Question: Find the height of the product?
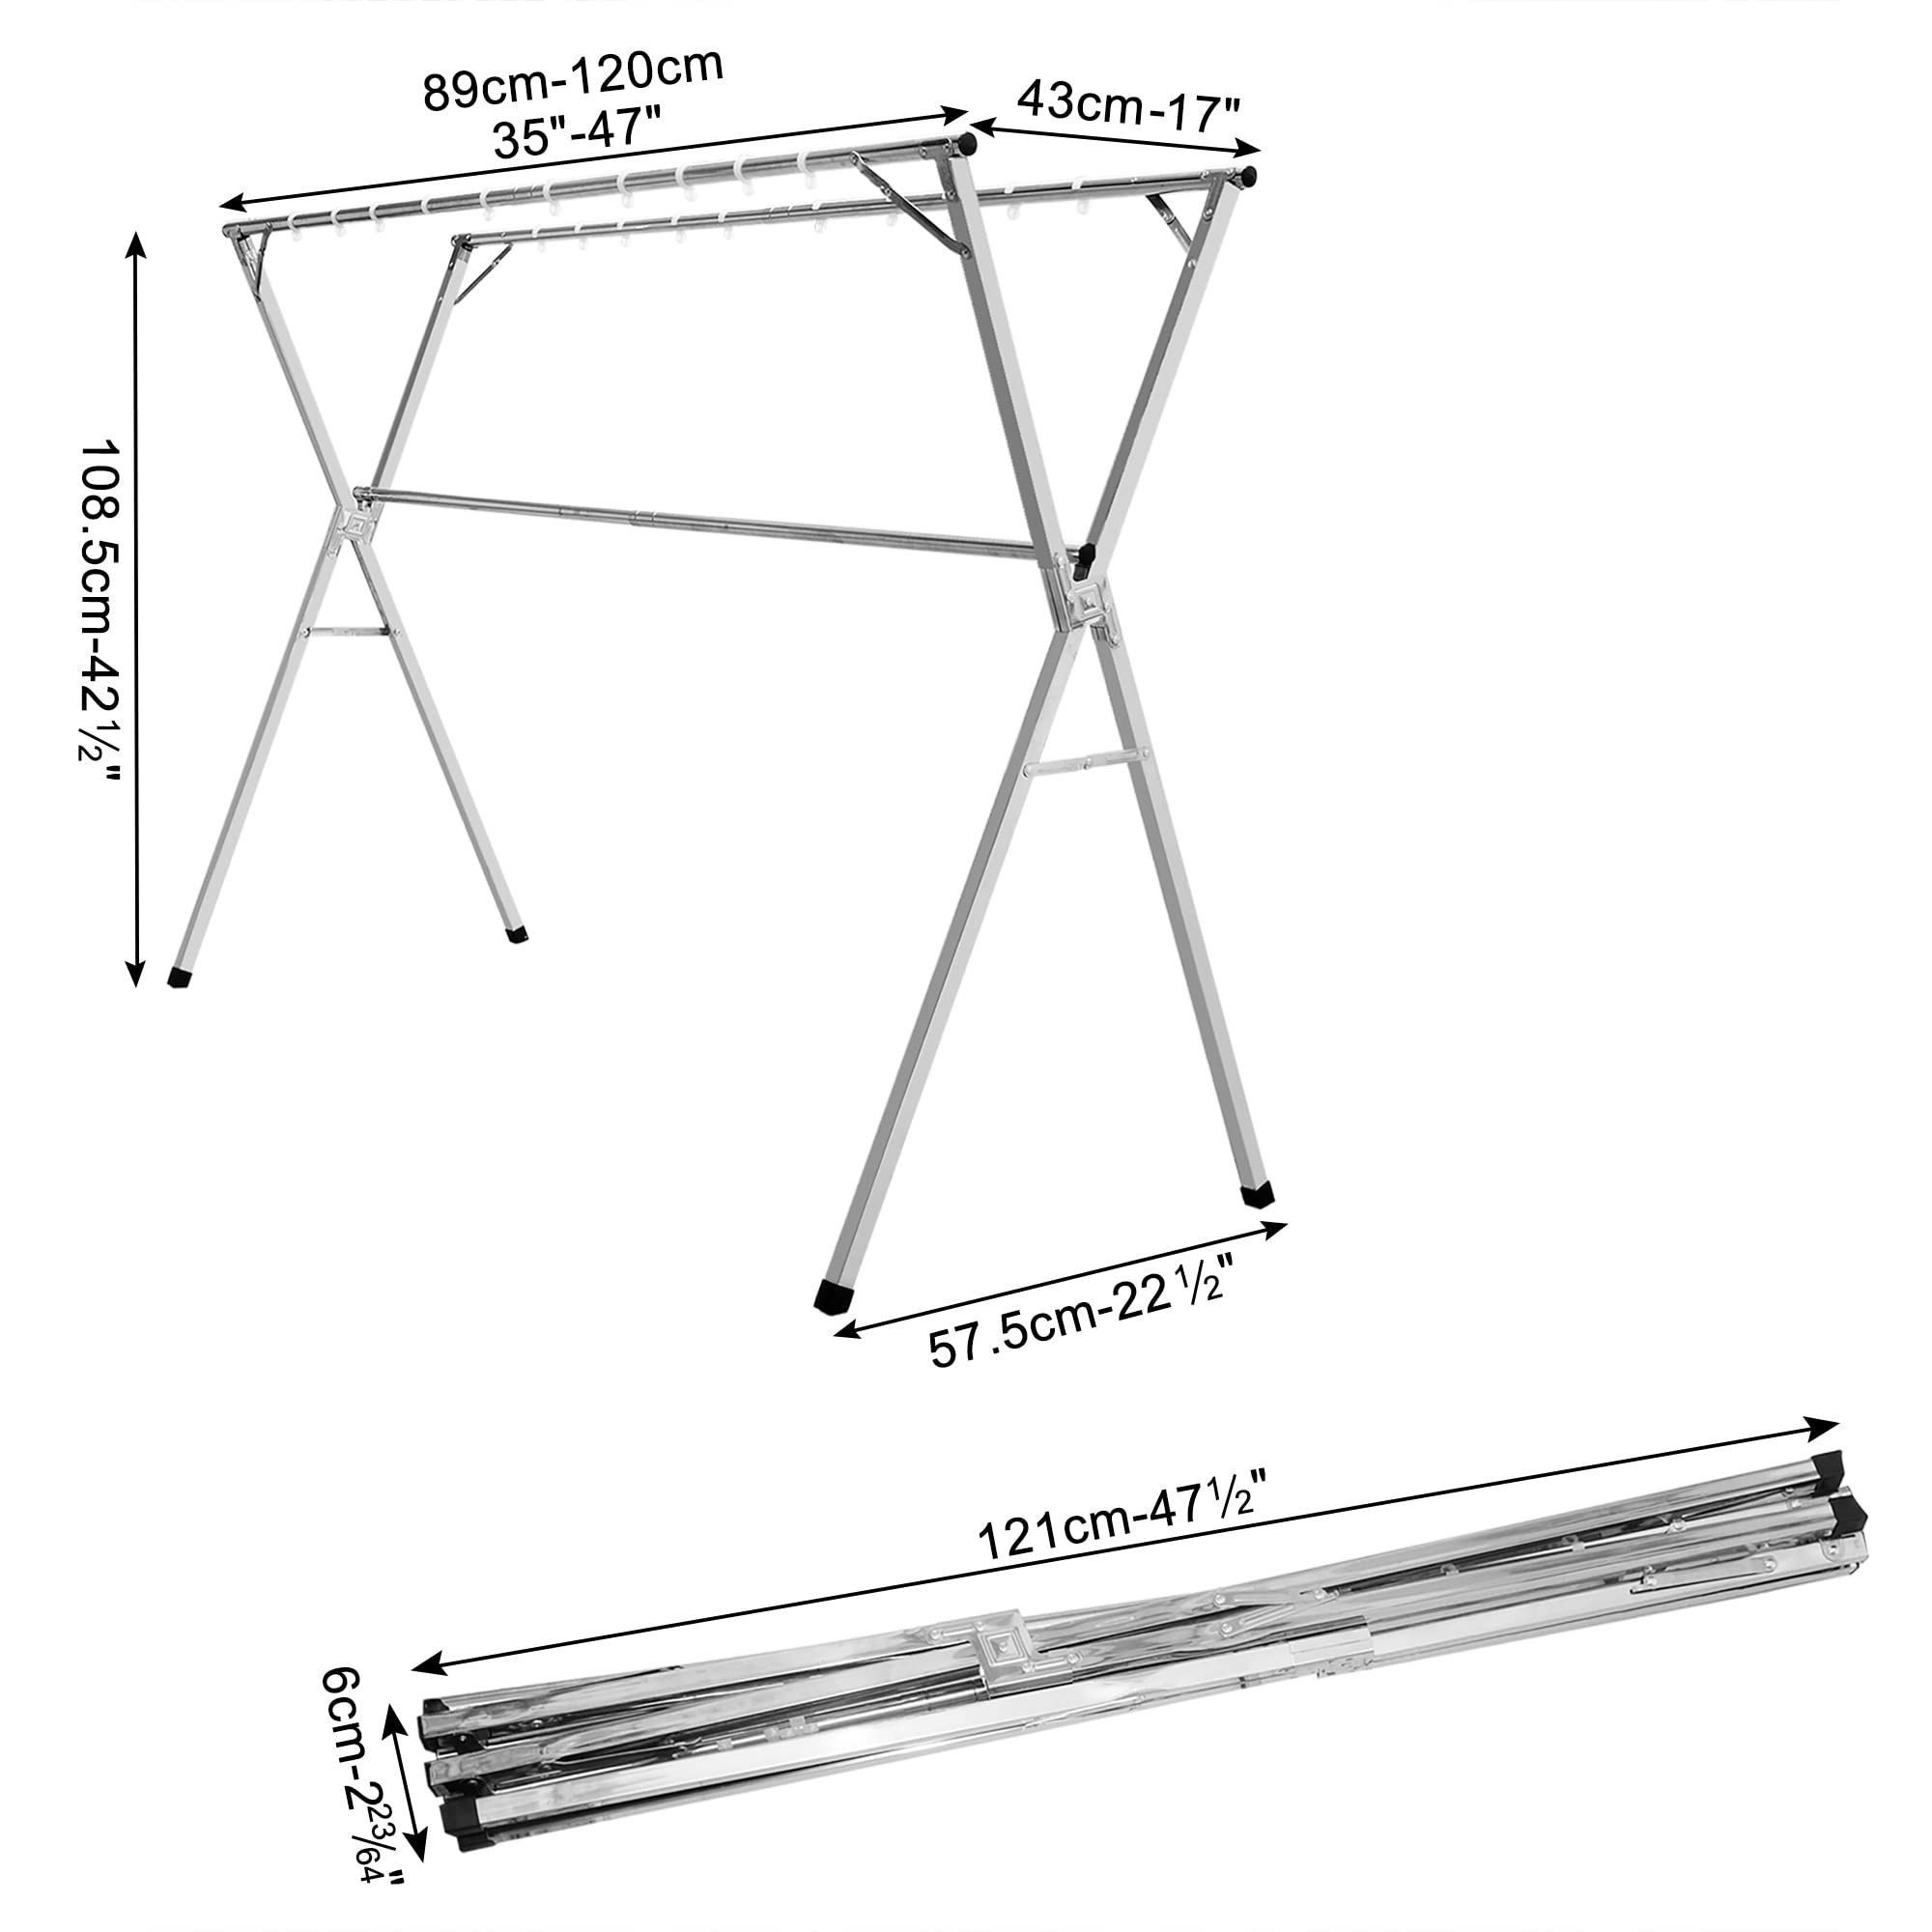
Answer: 108.5 centimetre